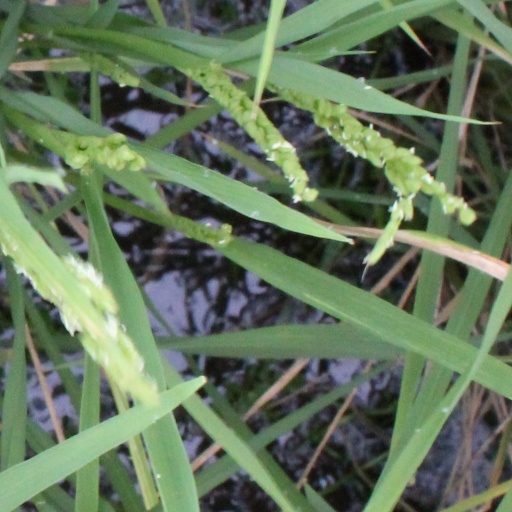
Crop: rice